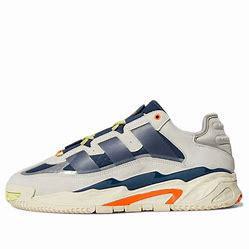
Brand: adidas
Model: originals Adidas Originals Niteball